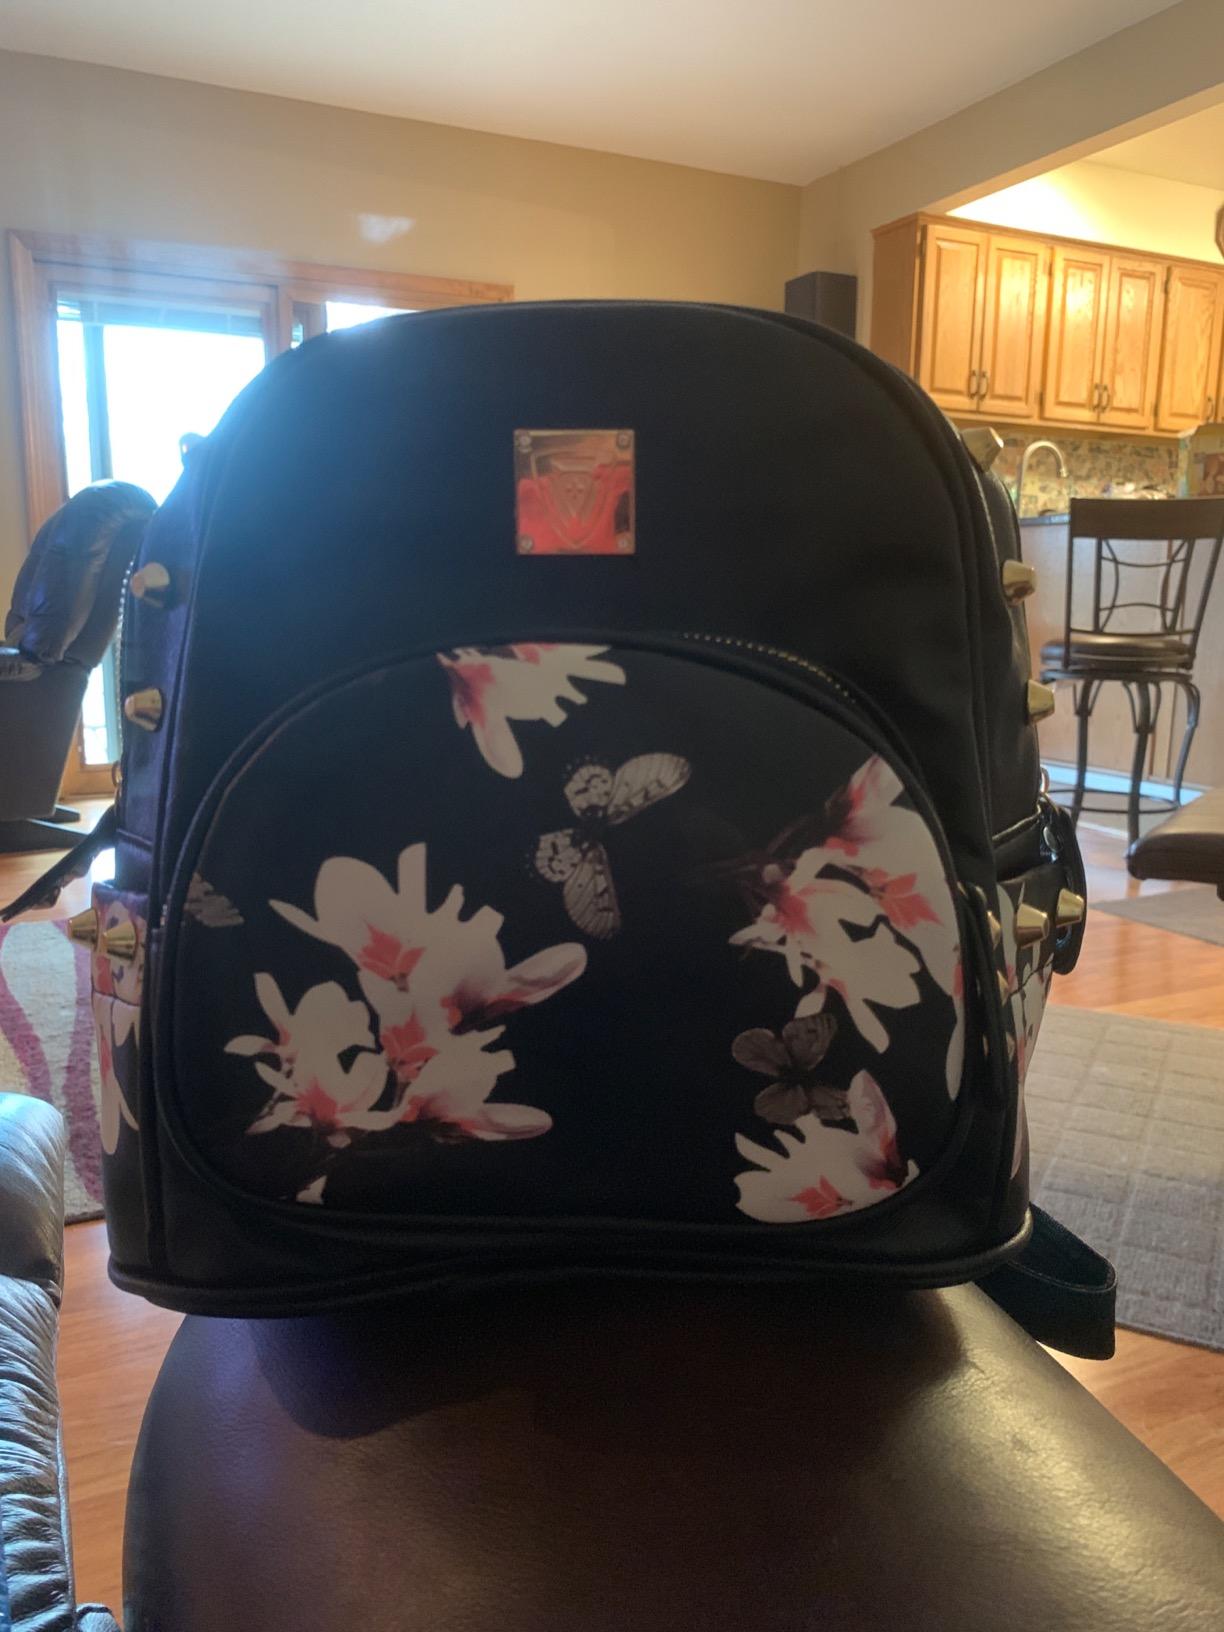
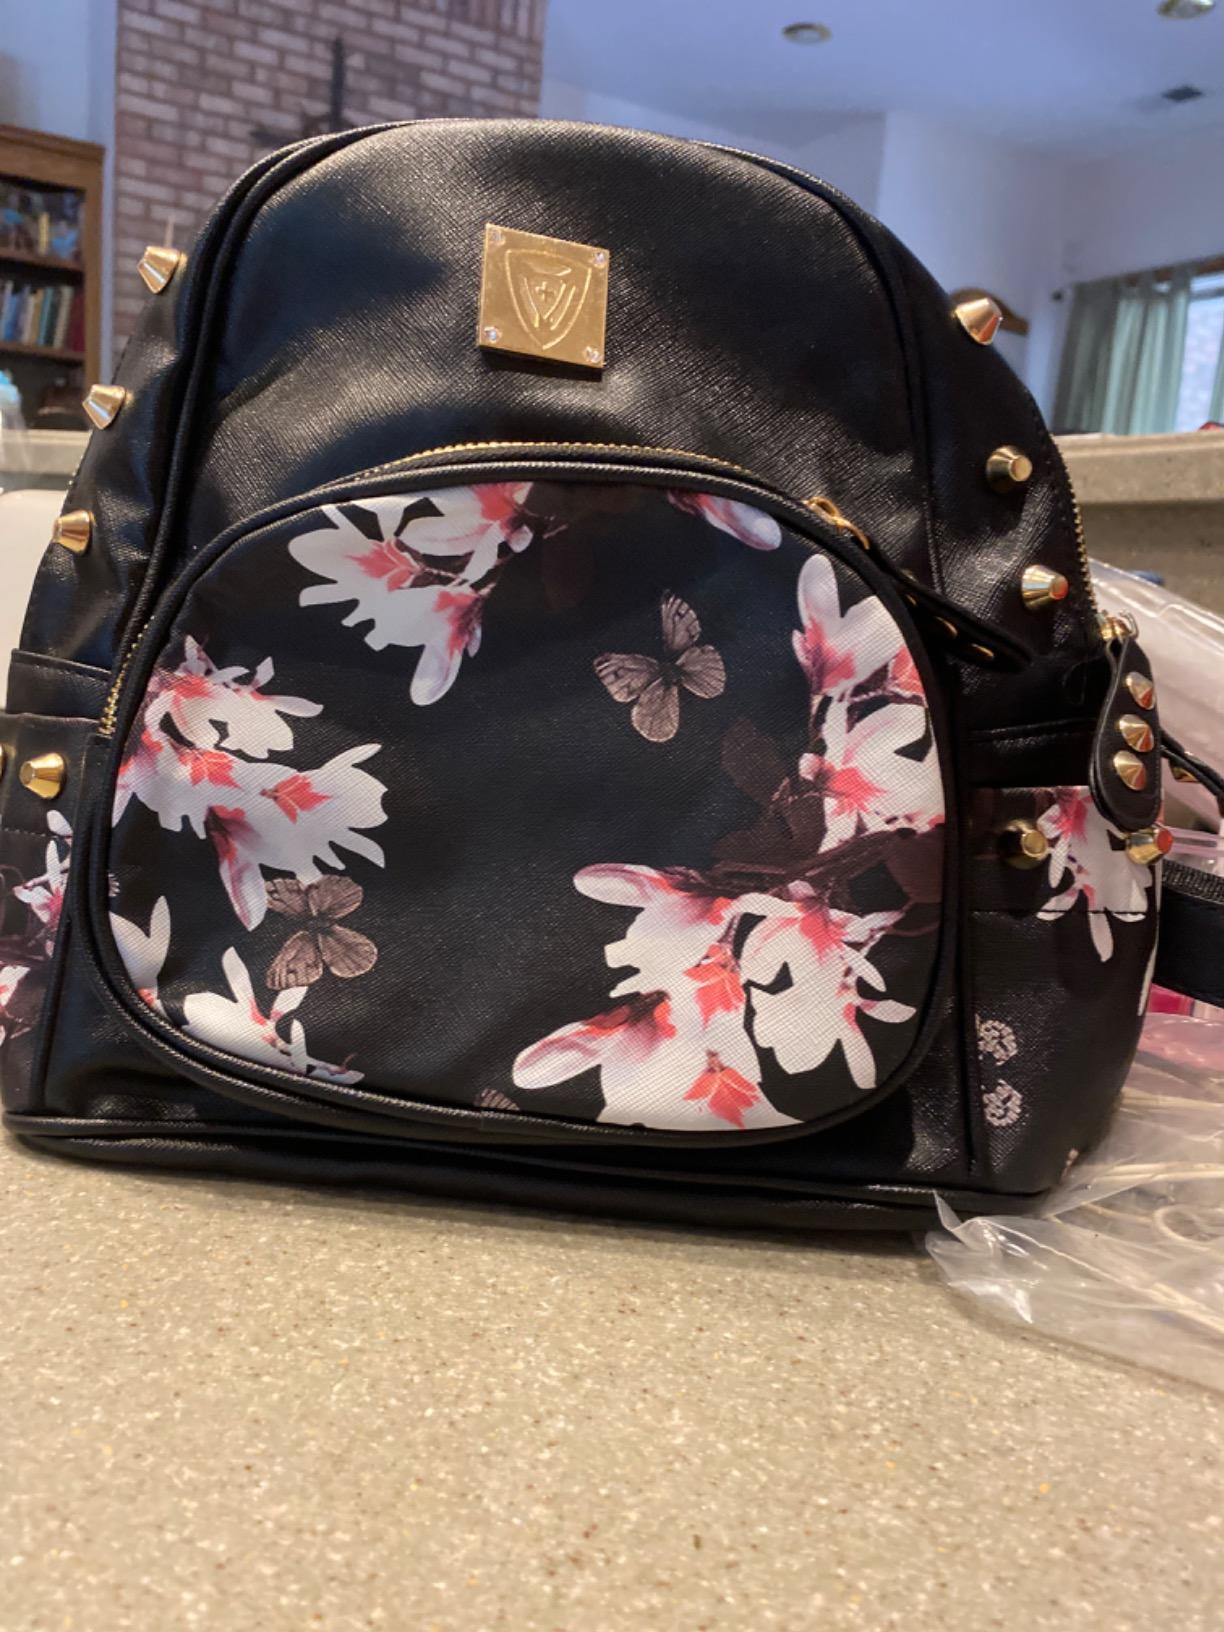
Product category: accessories_handbag
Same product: yes